Chiswick Empire

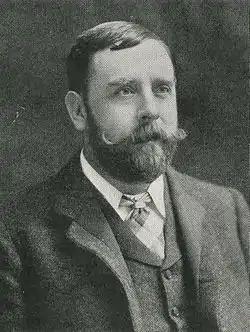
The architect Frank Matcham 1900

In 1910 the theatre owner and manager Oswald Stoll made a proposal to build a music hall on a site on Chiswick High Road, facing Chiswick's Turnham Green. There followed a public debate with many local people opposed to Stoll's plan, arguing that such a venue would be unsuitable in one of the more select residential areas in the town. Others were concerned that a music hall would encourage working-class people to waste their money: "having too many music halls is a great blow to thrift – a great weakness of the English race was their want of thrift" suggested one local resident. However, the new theatre had enough local support for a 2,000 signature petition in its favour. Permission was granted and Stoll built his new theatre at 414 Chiswick High Road; some shops and the local smithy had to be demolished to accommodate it.